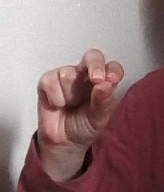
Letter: gaaf